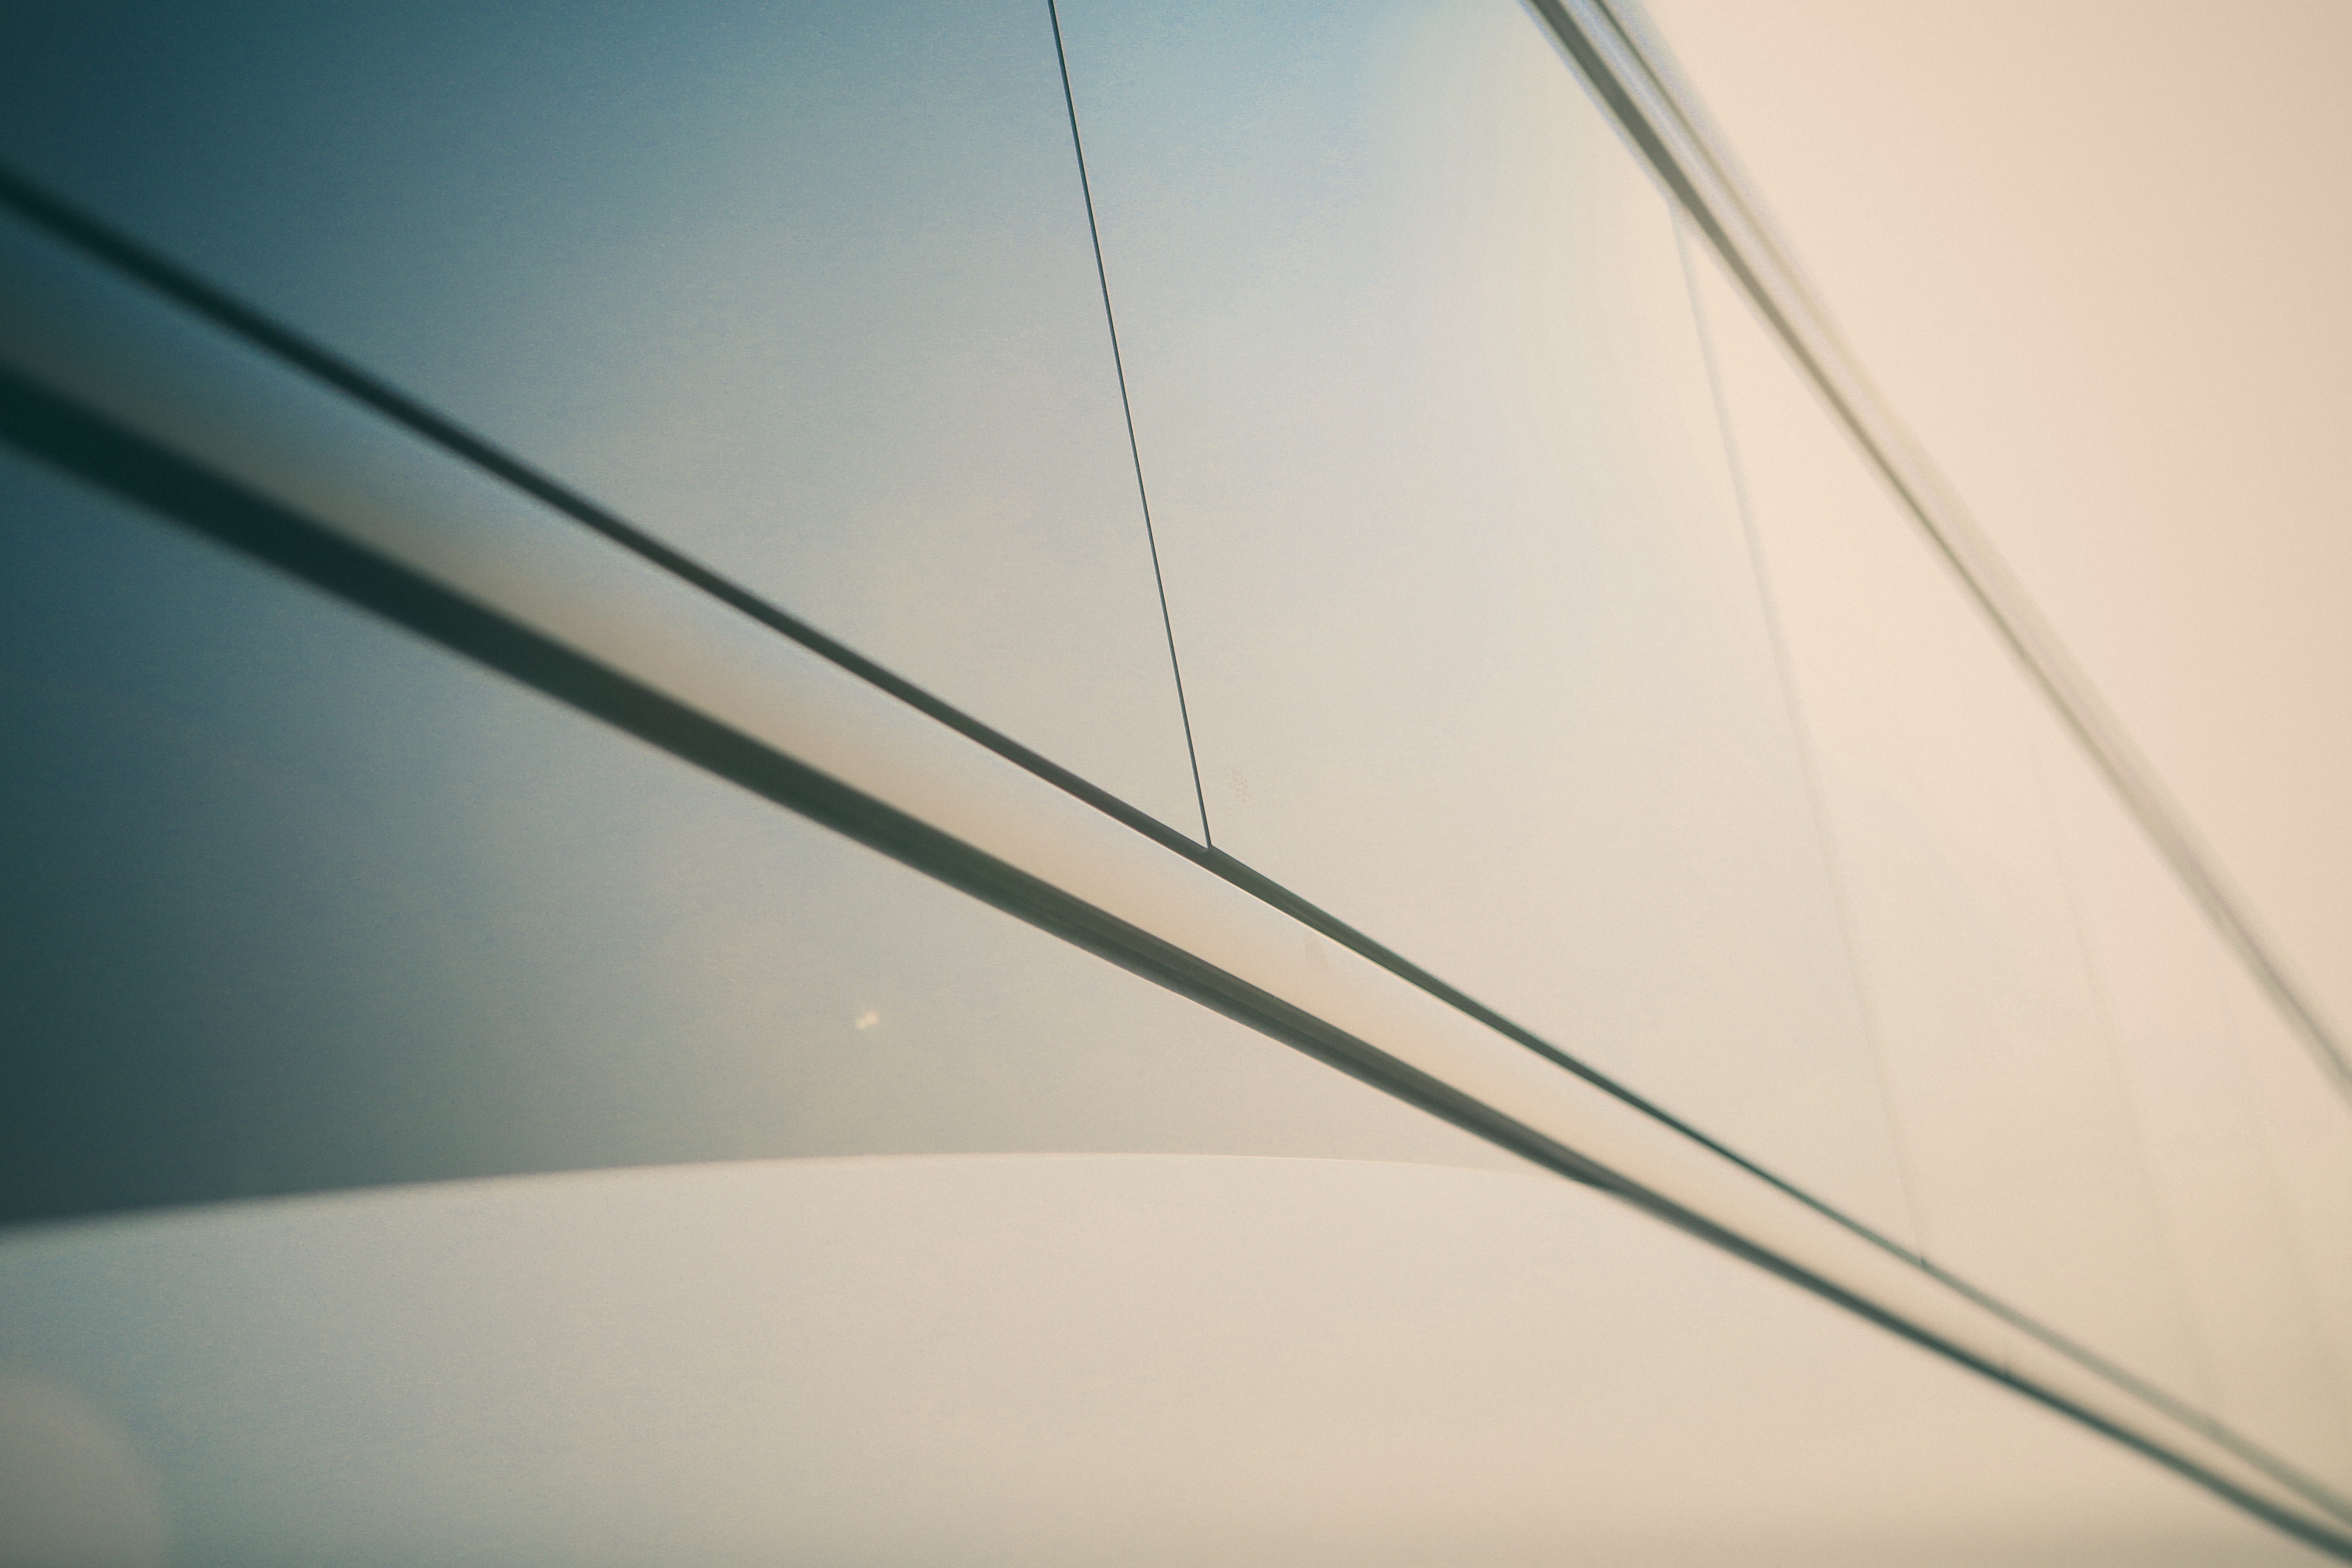
wing, light, white, ceiling, line, mast, lamp, lighting, circle, light fixture, shape